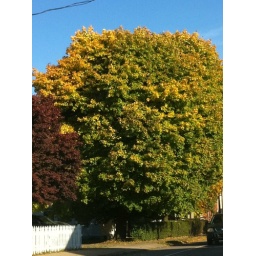
Love the way this tree looked against the blue sky.